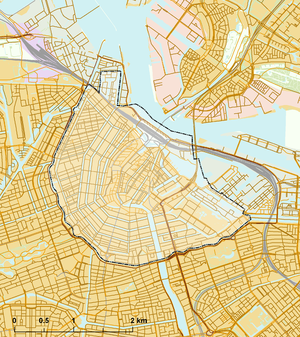
Le Singelgracht est l'un des principaux canaux de la ville d'Amsterdam, aux Pays-Bas. Il délimite l'arrondissement de Amsterdam-Centrum, et s'écoule le long des quais principaux du centre de la ville, le Nassaukade, le Mauritskade ainsi que le Stadhouderskade. Il passe en outre virtuellement par l'IJ au nord, ce qui confère à son tracé une forme de demi-cercle.